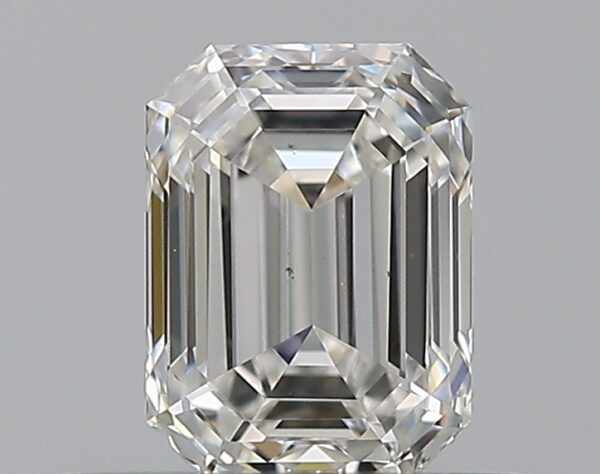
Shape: emerald
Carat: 0.51
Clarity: VS2
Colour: F
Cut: EX
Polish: EX
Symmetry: GD
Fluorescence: N
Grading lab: GIA
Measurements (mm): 5.22 x 3.86 x 2.63